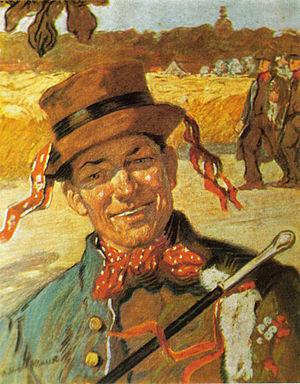
Le costume de Schleife est l'une des quatre variantes de costumes traditionnels des Sorabes portée tous les jours. Elle était en usage, jusqu'après la Seconde Guerre mondiale, dans une petite partie de la Lusace en Allemagne, à la limite nord de la Haute-Lusace, donc près de la Basse-Lusace et de la Neisse. Ce costume était répandu dans sept villages autour de Schleife: à Groß Düben, Halbendorf, Mulkwitz, Mühlrose, Rohne, Schleife et Trebendorf. Au nord, on portait le costume de Senftenberg et Spremberg; à l'est le costume de Muskau; au sud le costume de Nochten et à l'ouest, celui d'Hoyerswerda.